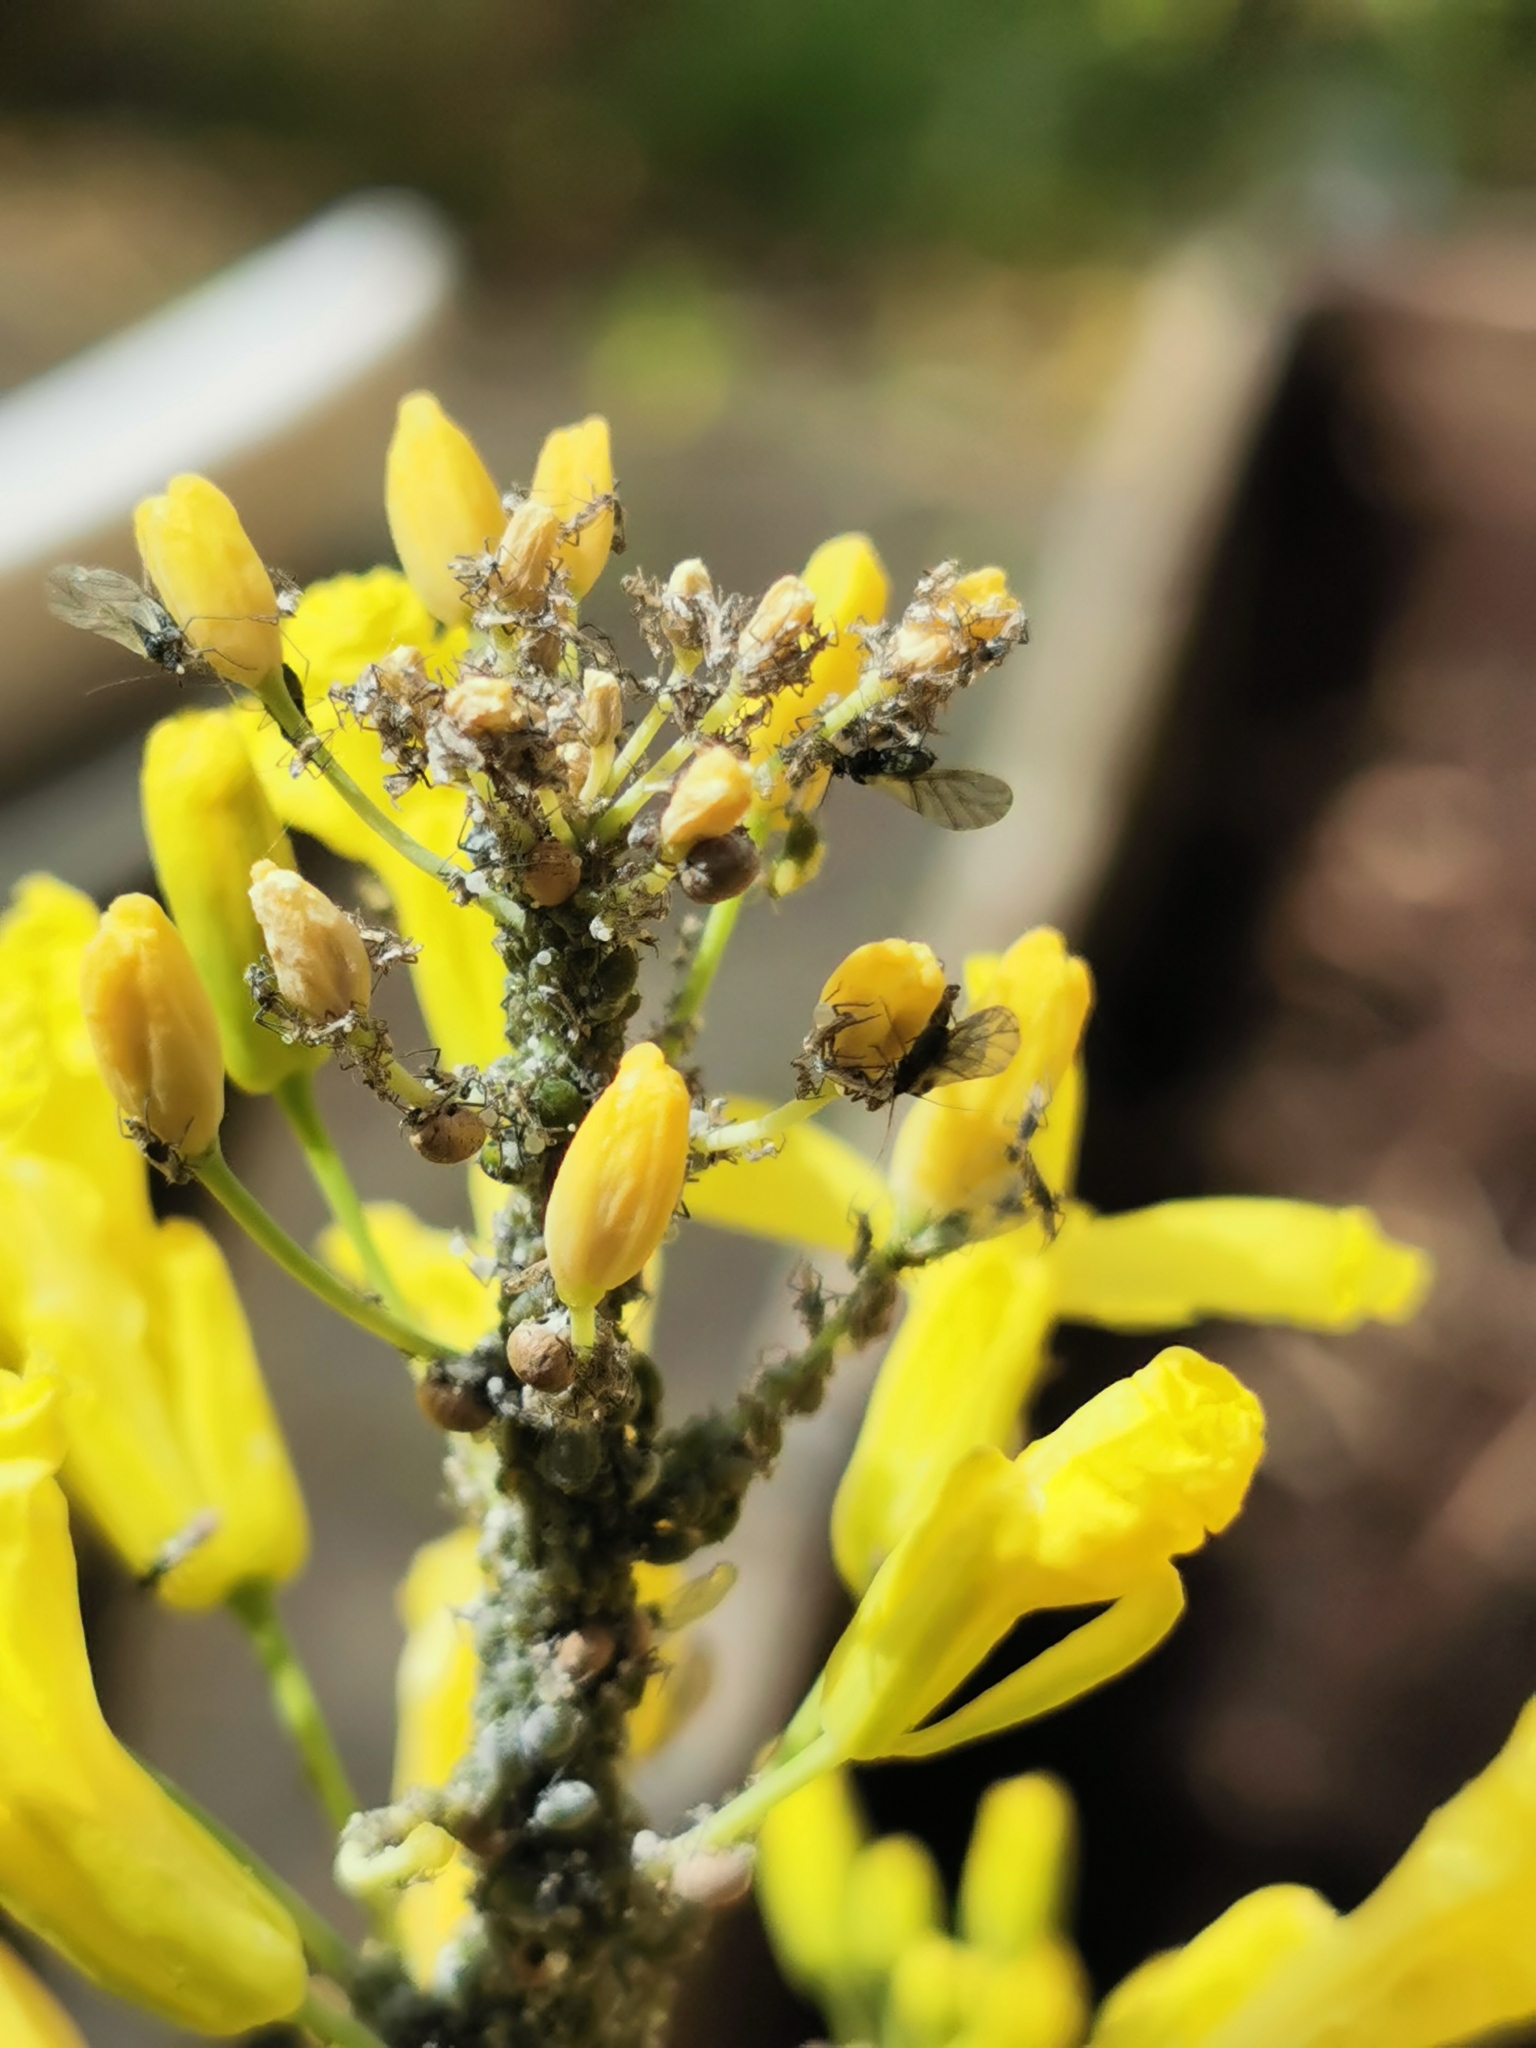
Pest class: cabbage_aphid